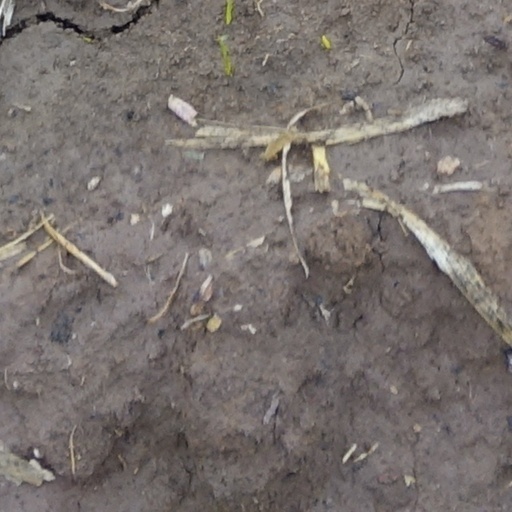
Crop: wheat